Romanization of Hispania

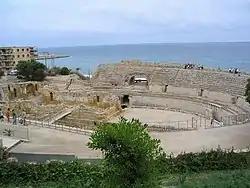
The amphitheatre at Tarragona.

Roman culture had distinct values on human life which are very different from those now prevailing in Europe and, in general, in the world. The system of slavery made it possible for a man to lose his status as free for various reasons such as: crime, debt or military defeat. After losing their rights, they were coerced into participating in a form of entertainment which today could be considered excessively brutal, but which at that time was one of the most powerful attractions of urban life: gladiatorial combat. Not only slaves or prisoners were involved in these kinds of struggles (although the vast majority of gladiators were), but some also had career as a gladiator who fought for money, favors or glory. Even some emperors occasionally ventured down to the sand to play this bloody "sport", as in the case of the emperor Commodus.